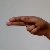
The image shows a hand gesture representing the letter 'H' in Indian Sign Language.